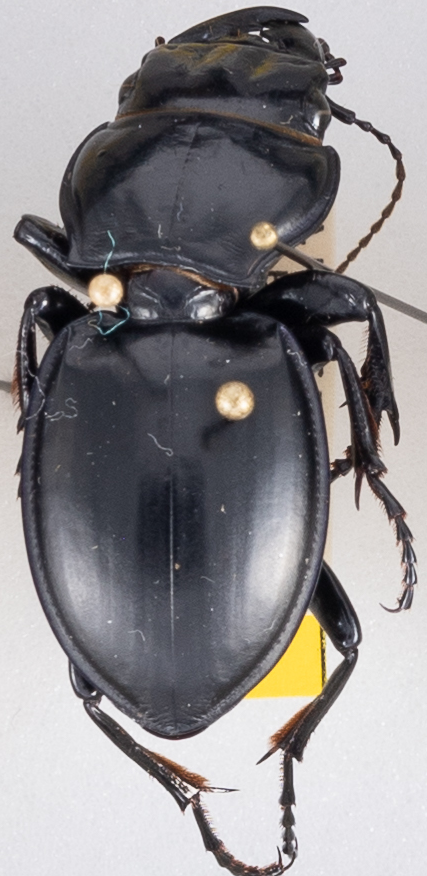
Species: Pasimachus californicus
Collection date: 2020-06-29
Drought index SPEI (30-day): -0.638
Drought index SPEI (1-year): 0.748
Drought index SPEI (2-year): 2.01